George James Hopkins

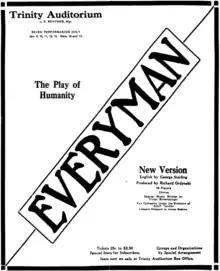
1917 Jan 5 "Los Angeles Evening Express" ad for world premiere of "The Play of Everyman" with sets and costumes designed by 20-year-old Hopkins

Hopkins was a native of Pasadena, California; his mother Una Nixson Hopkins was a magazine writer and an art director on at least a dozen silent films. Hopkins got his start designing scenery on stage after studying design in college. He moved to films in 1917, working as an art director for various studios. During his long career, Hopkins was nominated for thirteen Academy Awards and won four.